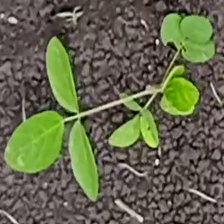
Weed species: Asian_Pigeonwings_(Clitoria Ternatea)